Continuation War

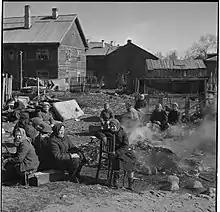
Soviet women having breakfast next to burning trash at a Finnish concentration camp in Petrozavodsk.

The 150 speedboats, two minelayers and four steamships of the Finnish Ladoga Naval Detachment, as well as numerous shore batteries, had been stationed on Lake Ladoga since August 1941. Finnish Lieutenant General Paavo Talvela proposed on 17 May 1942 to create a joint Finnish–German–Italian unit on the lake to disrupt Soviet supply convoys to Leningrad. The unit was named Naval Detachment K and comprised four Italian MAS torpedo motorboats of the XII Squadriglia MAS, four German KM-type minelayers and the Finnish torpedo-motorboat "Sisu". The detachment began operations in August 1942 and sank numerous smaller Soviet watercraft and flatboats and assaulted enemy bases and beach fronts until it was dissolved in the winter of 1942–43. Twenty-three Siebel ferries and nine infantry transports of the German "Einsatzstab Fähre Ost" were also deployed to Lake Ladoga and unsuccessfully assaulted the island of Sukho, which protected the main supply route to Leningrad, in October 1942.